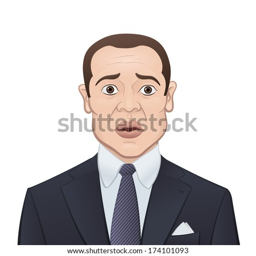
scared businessman in a suit and tie isolated on white background - cartoon character